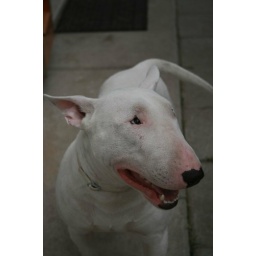
fantastico bull terrier troppo in forma!!!